Dhamaka (2021 film)

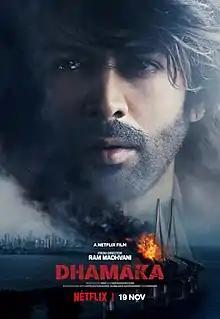
Official release poster

 is a 2021 Indian Hindi-language thriller film written and directed by Ram Madhvani. An official remake of the 2013 film "The Terror Live", the film stars Kartik Aaryan as a journalist who receives a threat after exclusively interviewing a terrorist, who threatens to blow up the Bandra Worli Sea Link in Mumbai. Mrunal Thakur and Amruta Subhash co-star in prominent roles.